History of Wrocław after 1945

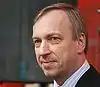
Bogdan Zdrojewski – the first non-communist president of Polish Wrocław

From 1952 to 1991, the city was administered based on districts. In February 1952, five new districts were created, replacing the previously existing regional commissariats: Krzyki, Psie Pole, Fabryczna, Old Town, and Downtown. On 31 December 1956, by decree of the State Council, the city was separated from the voivodeship, and the municipal national council was granted voivodeship-level powers. This decision provided significant autonomy to the districts in various aspects, such as urban planning and education. Residents elected district national councils, which in turn selected the executive body – the Presidium of the District Council. District authorities functioned as the first administrative instance, while city authorities acted as the second.